Mary Evalin Warren

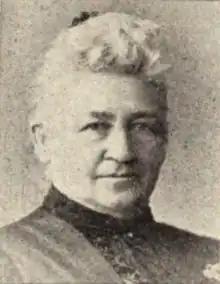
1904

Warren was a woman suffragist. Politically, she was a radical Republican until long after the civil war, but in later years, she identified with the Prohibition Party.